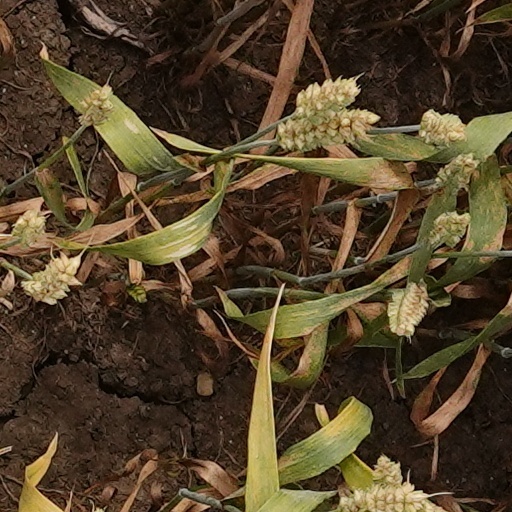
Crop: wheat